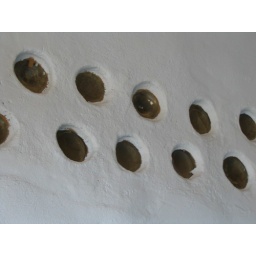
10 bottles of ... in the wall